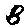
Label: 8